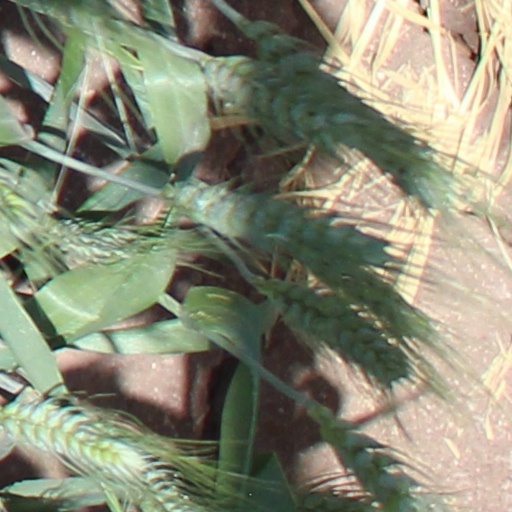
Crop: wheat